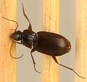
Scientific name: Calathus advena
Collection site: Rocky Mountains NEON (RMNP), plot RMNP_014